Via Regia

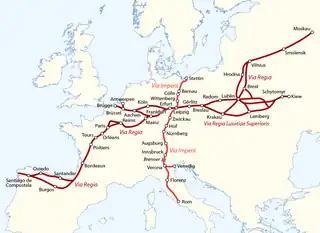
Via Regia and Via Imperii

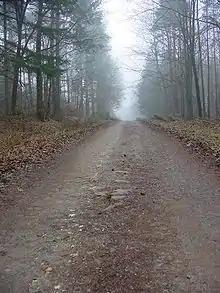
Via Regia between Fulda and Neuhof in Hesse, Germany

The Via Regia (Royal Highway) is a European Cultural Route following the route of the historic road of the Middle Ages. There were many such "viae regiae" associated with the king in the medieval Holy Roman Empire.